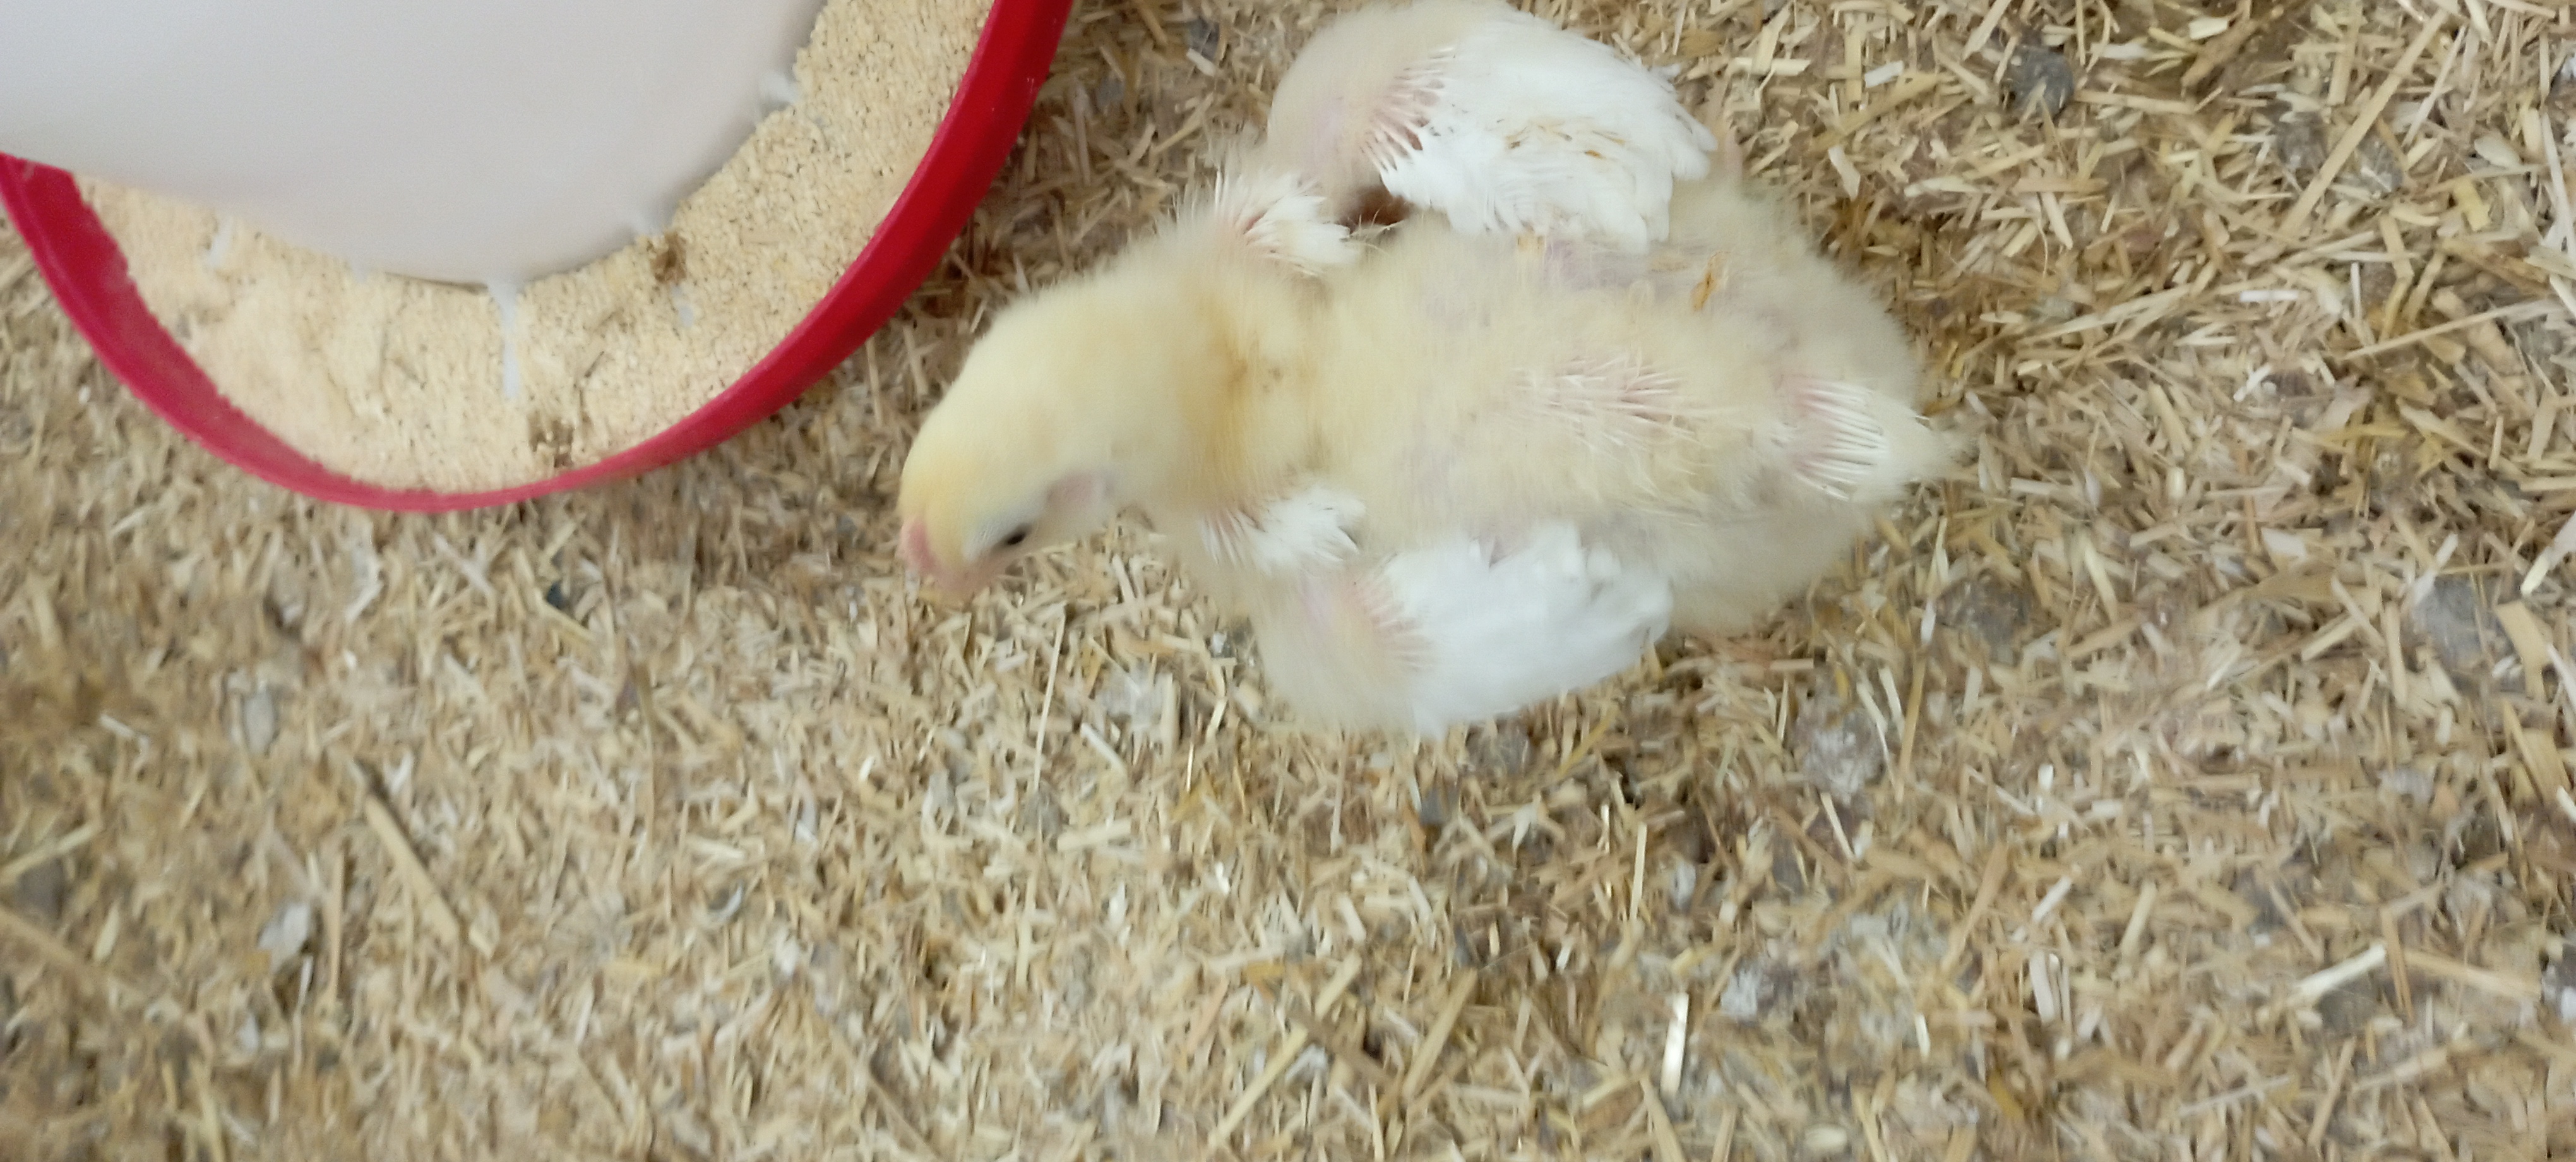
Weight: 633 g